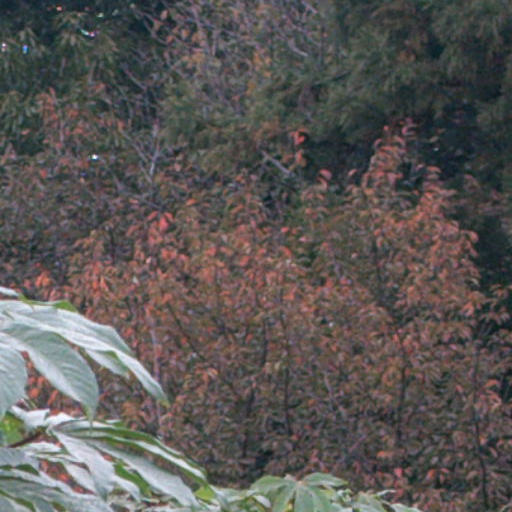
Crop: cassava